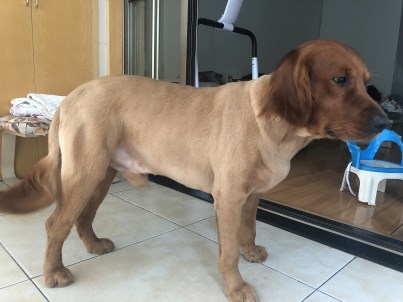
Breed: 5355-n000126-golden_retriever